David Dundas (British Army officer)

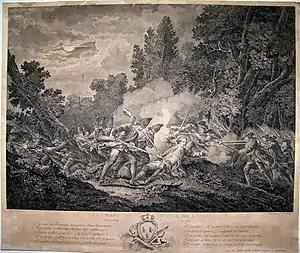
The Battle of Kloster Kampen, in which Dundas took part, during the Seven Years' War

The son of Robert Dundas, a Scottish merchant, and Margaret Dundas (née Watson), Dundas was enrolled at the Royal Military Academy, Woolwich. Whilst still a cadet at the Academy he spent some time with his uncle, Colonel David Watson, the Director of the Military Survey of the Highlands, where he was grounded in the arts of surveying under the tutelage of William Roy. He graduated as a lieutenant-fireworker in the Royal Artillery on 1 March 1755. He exchanged to the 56th Foot as a lieutenant on 24 January 1756, serving with this regiment during the Seven Years' War taking part in combined operations against the French ports of St. Malo and Cherbourg and fighting at the Battle of Saint Cast in September 1758. Promoted to captain on 21 March 1759, he transferred to the 15th Dragoons and fought at the Battle of Warburg in July 1760, the Battle of Kloster Kampen in October 1760 and the Battle of Villinghausen in July 1761. Dundas was also present at the fall of Havana in August 1762. He was promoted to major on 28 May 1770 and lieutenant colonel on 12 December 1775. On 31 December 1777 he was appointed Quartermaster-General in Ireland, in which post he was promoted to brevet colonel on 12 February 1782.